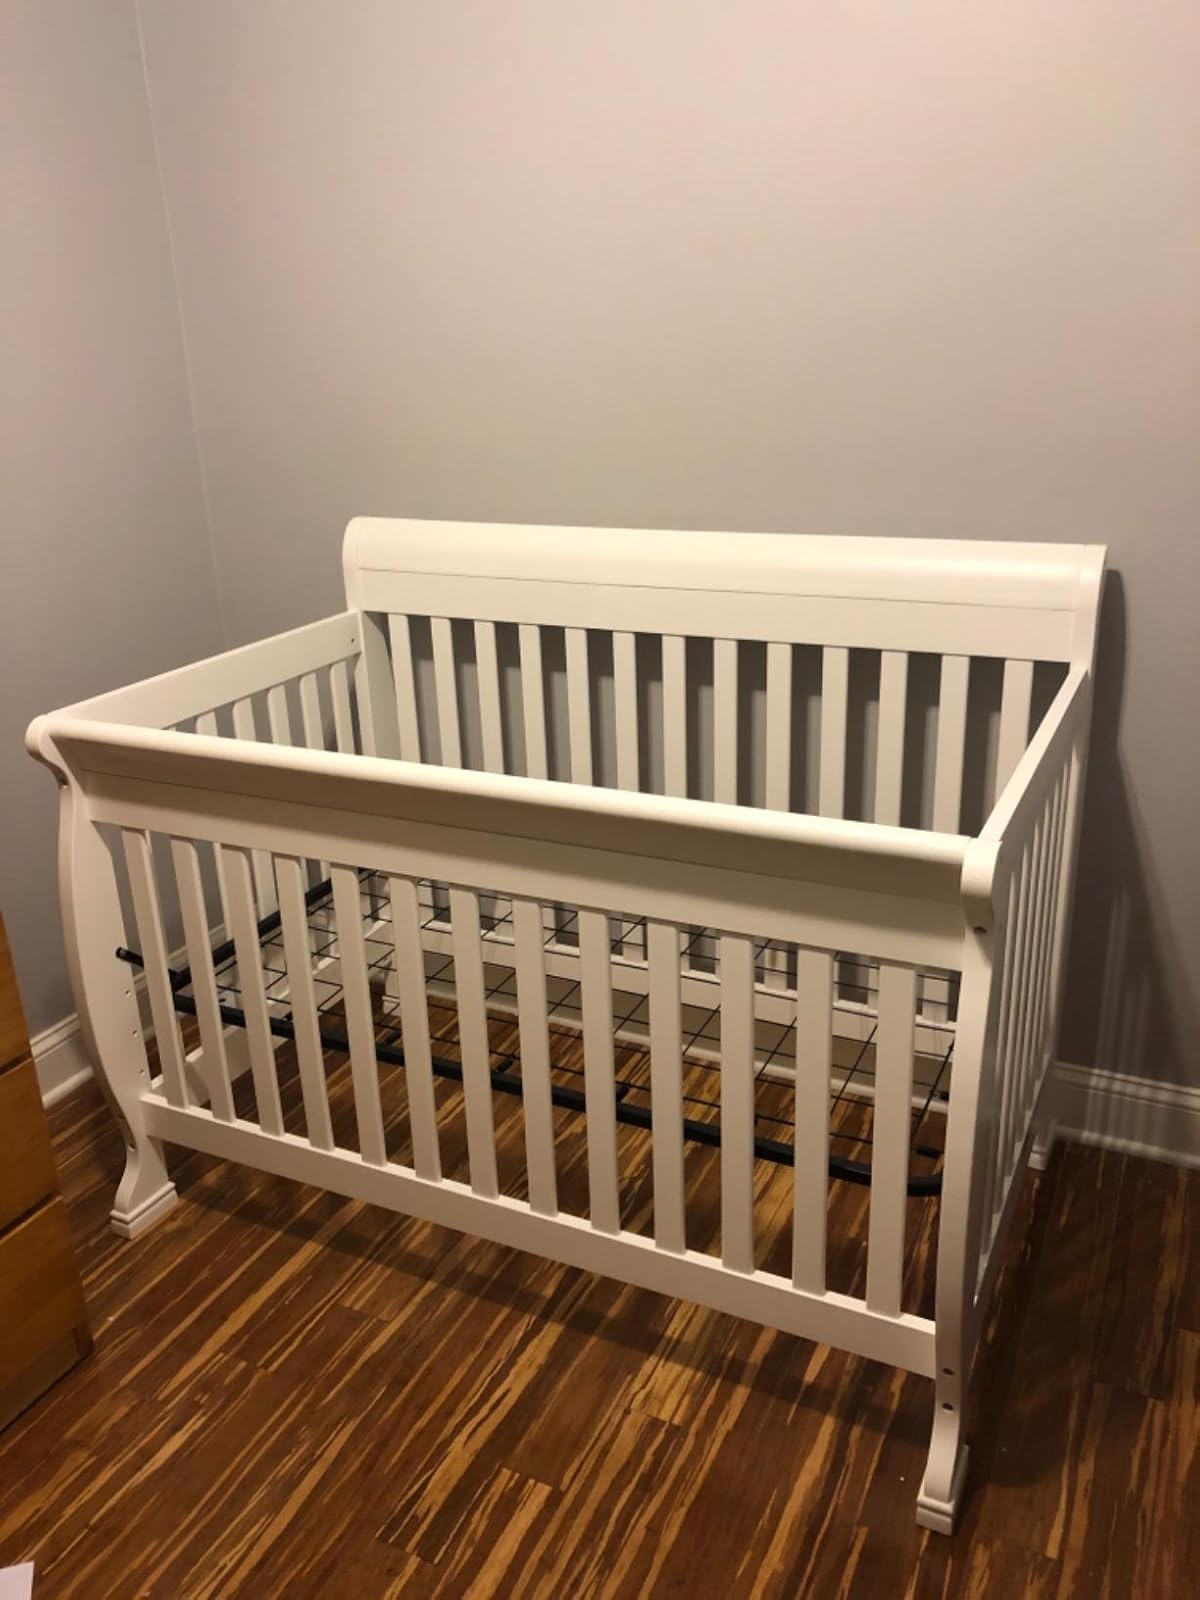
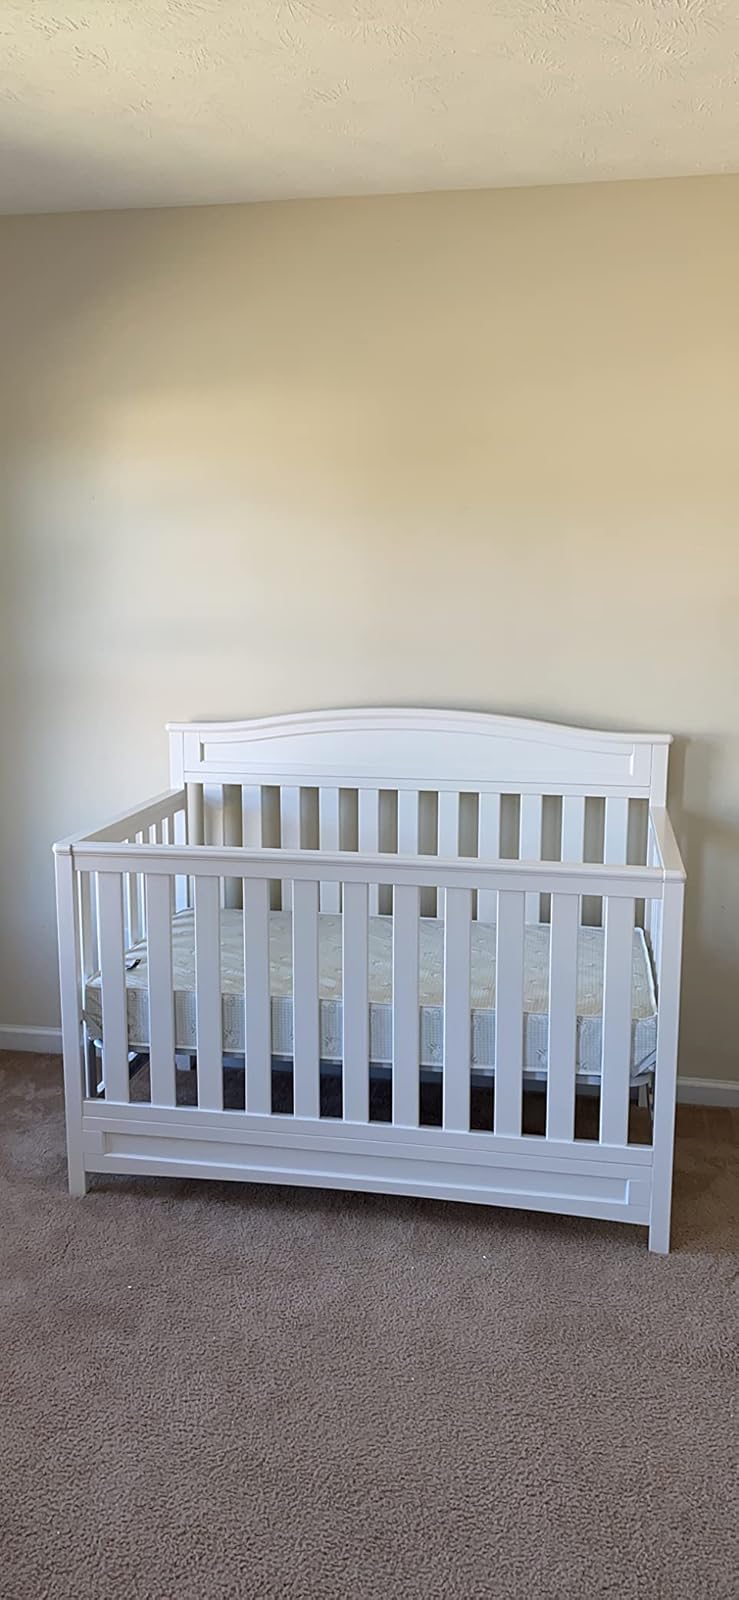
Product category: products_crib
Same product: no